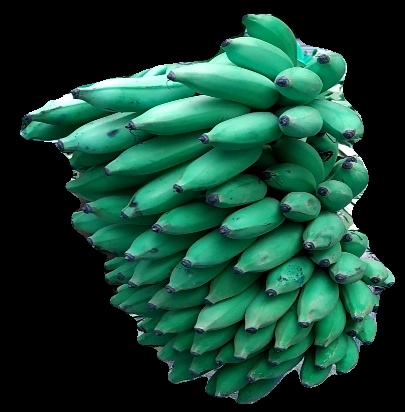
Variety: elakki-bale
Grade: grade1